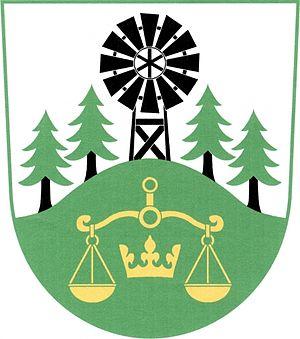
Chlum est une commune du district de Třebíč, dans la région de Vysočina, en Tchéquie. Sa population s'élevait à 157 habitants en 2019.